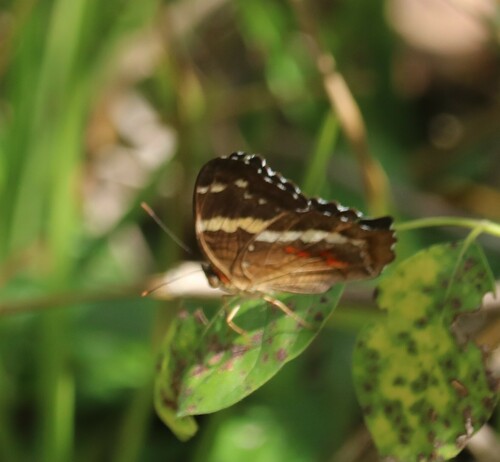
Scientific name: Anartia fatima
Common name: Banded peacock
Family: Nymphalidae
Order: Lepidoptera
Pollinator type: Primary pollinator
Habitat: Open areas and gardens
Geographic range: South America
Conservation status: Least Concern